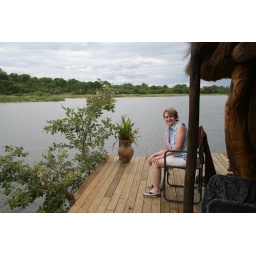
Katherine - room mate in the tree house